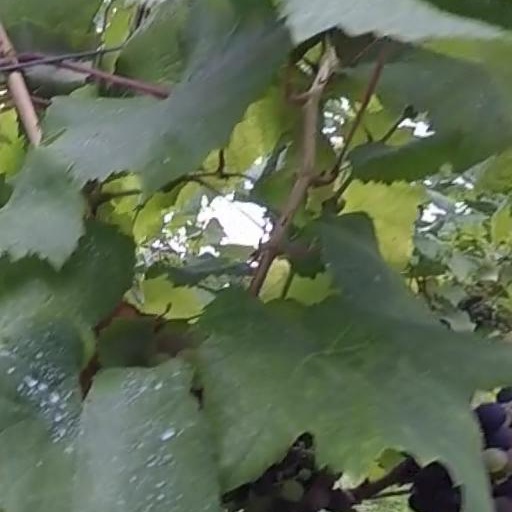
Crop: grape